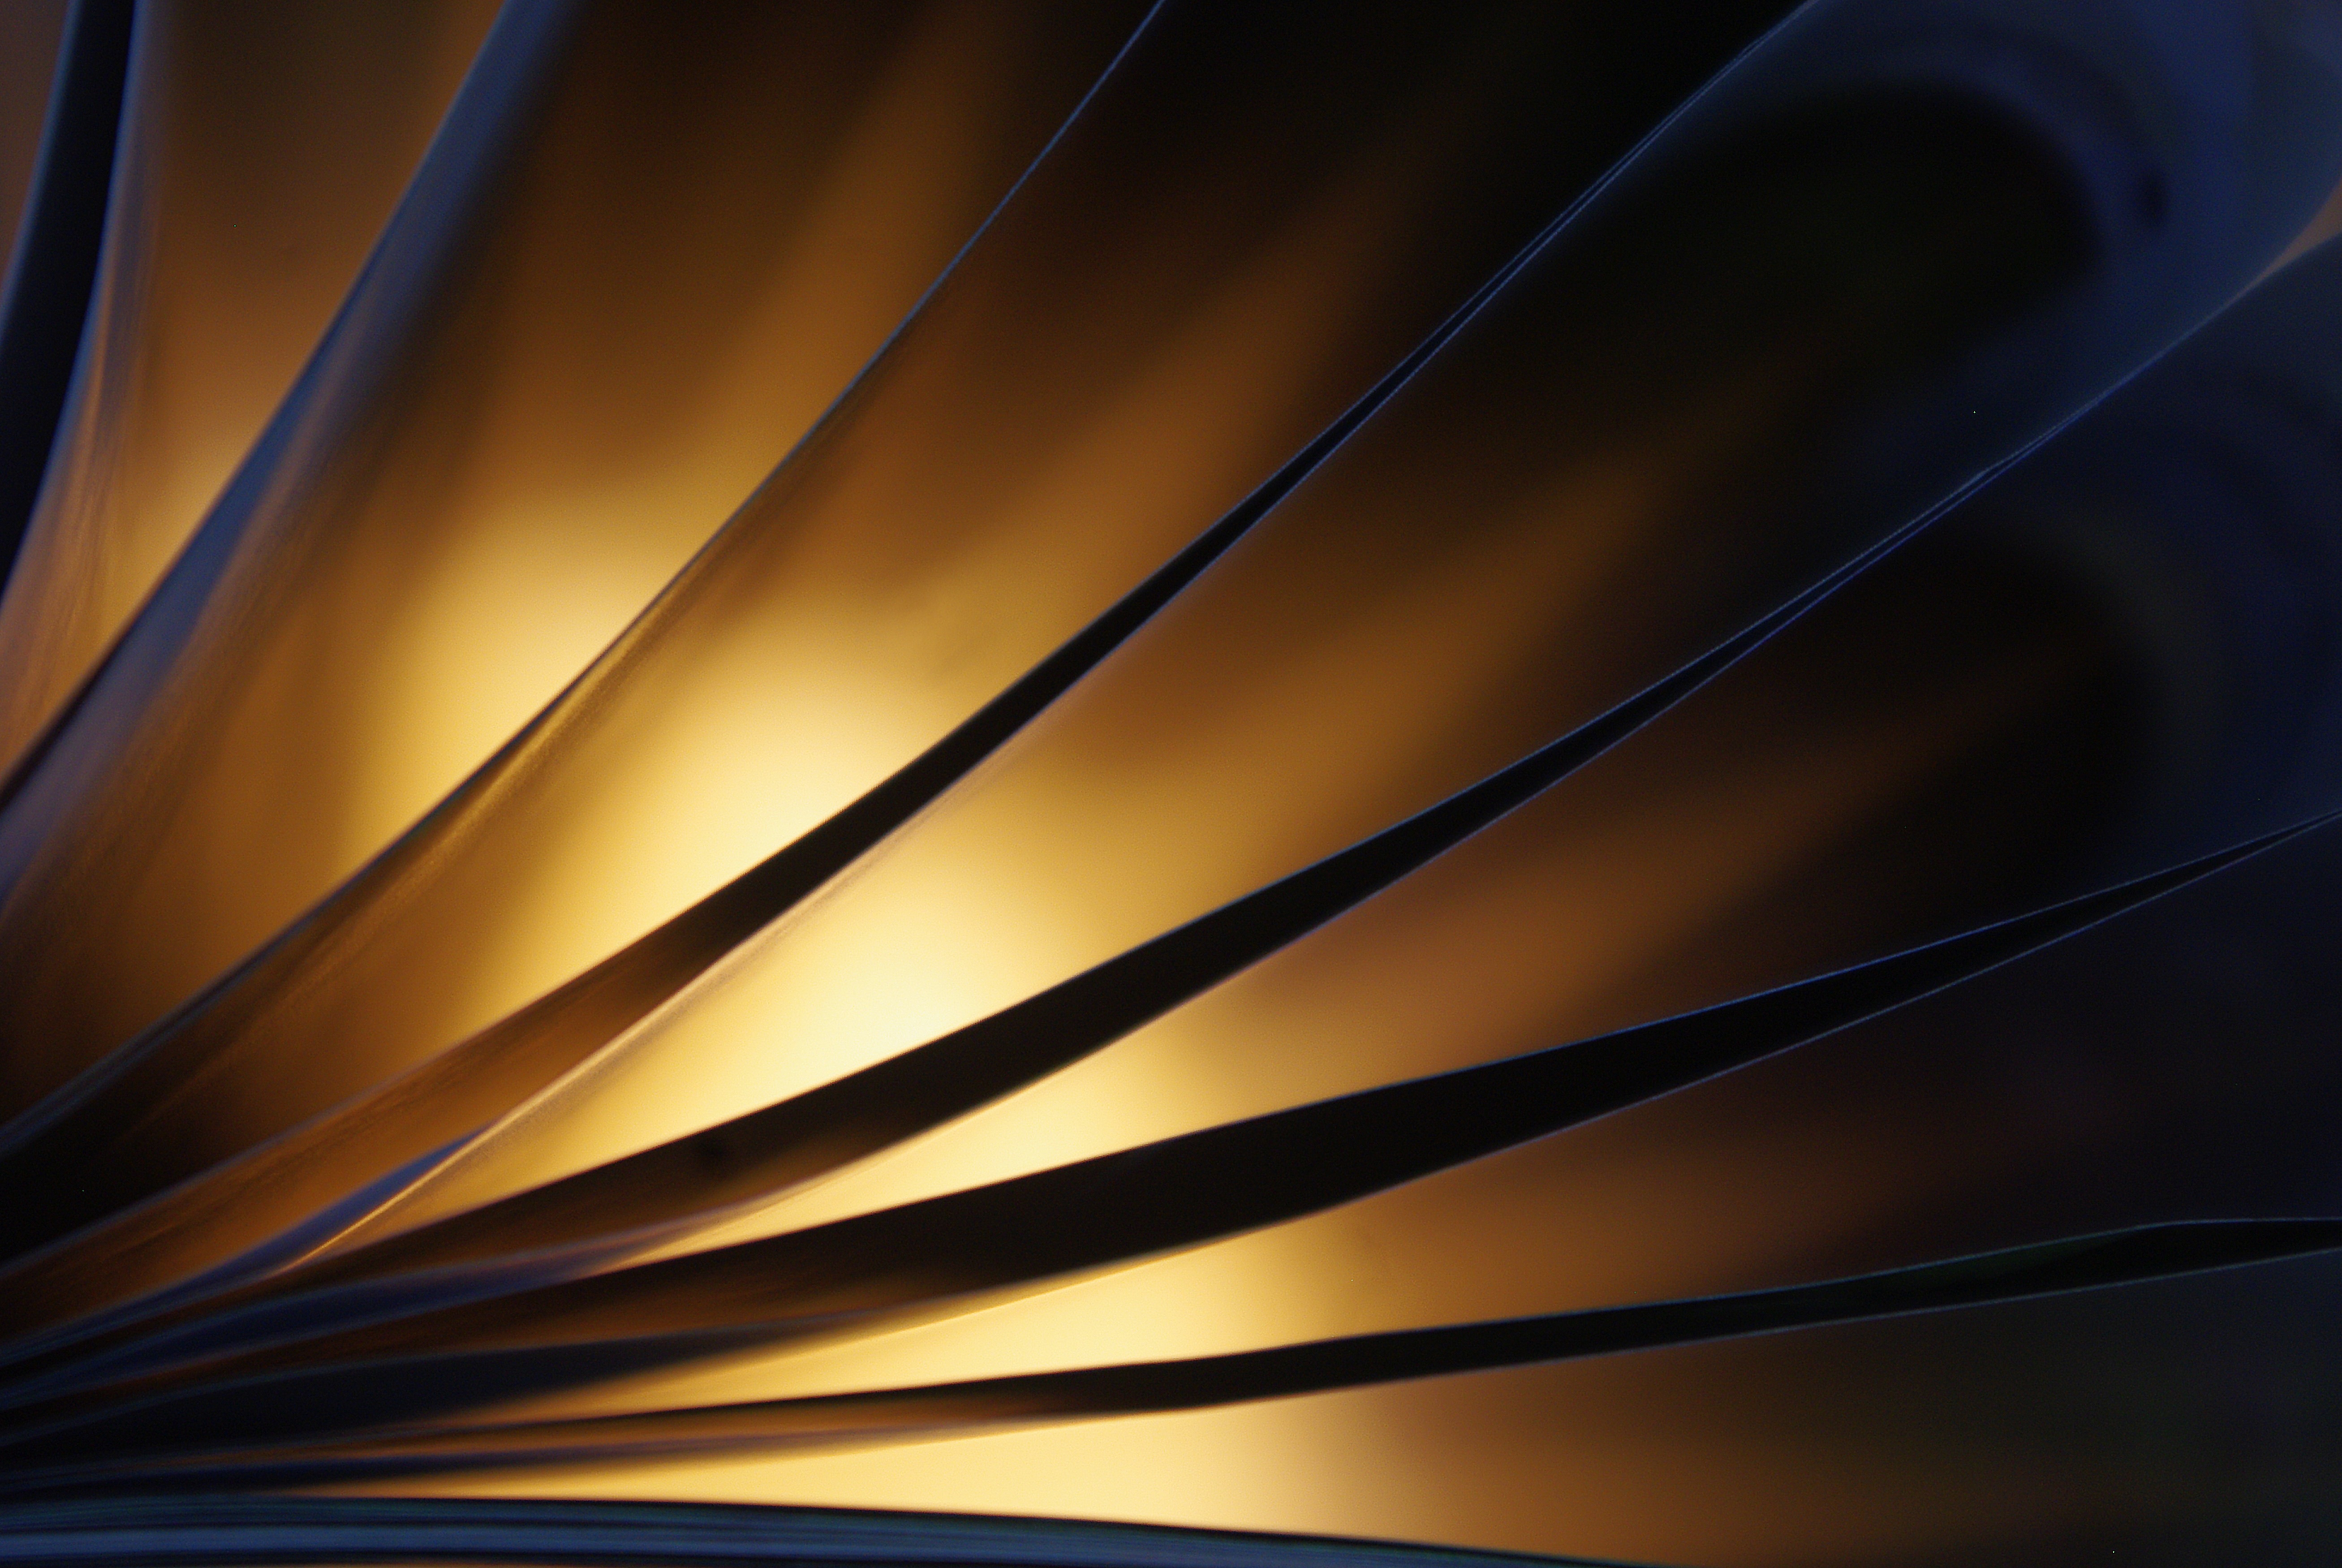
wing, light, sky, sunset, white, night, sunlight, leaf, wave, atmosphere, line, reflection, color, shadow, flame, darkness, blue, yellow, paper, close, lighting, circle, lichtspiel, bright, symmetry, shape, back light, macro photography, silhuette, atmosphere of earth, computer wallpaper